Rafael Silva (judoka)

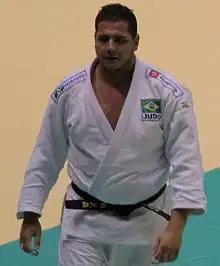
Silva at the 2010 World Judo Championships

At the 2010 South American Games he won three gold medals: in the Men's +100 kg, Men's Open and Men's Team category.